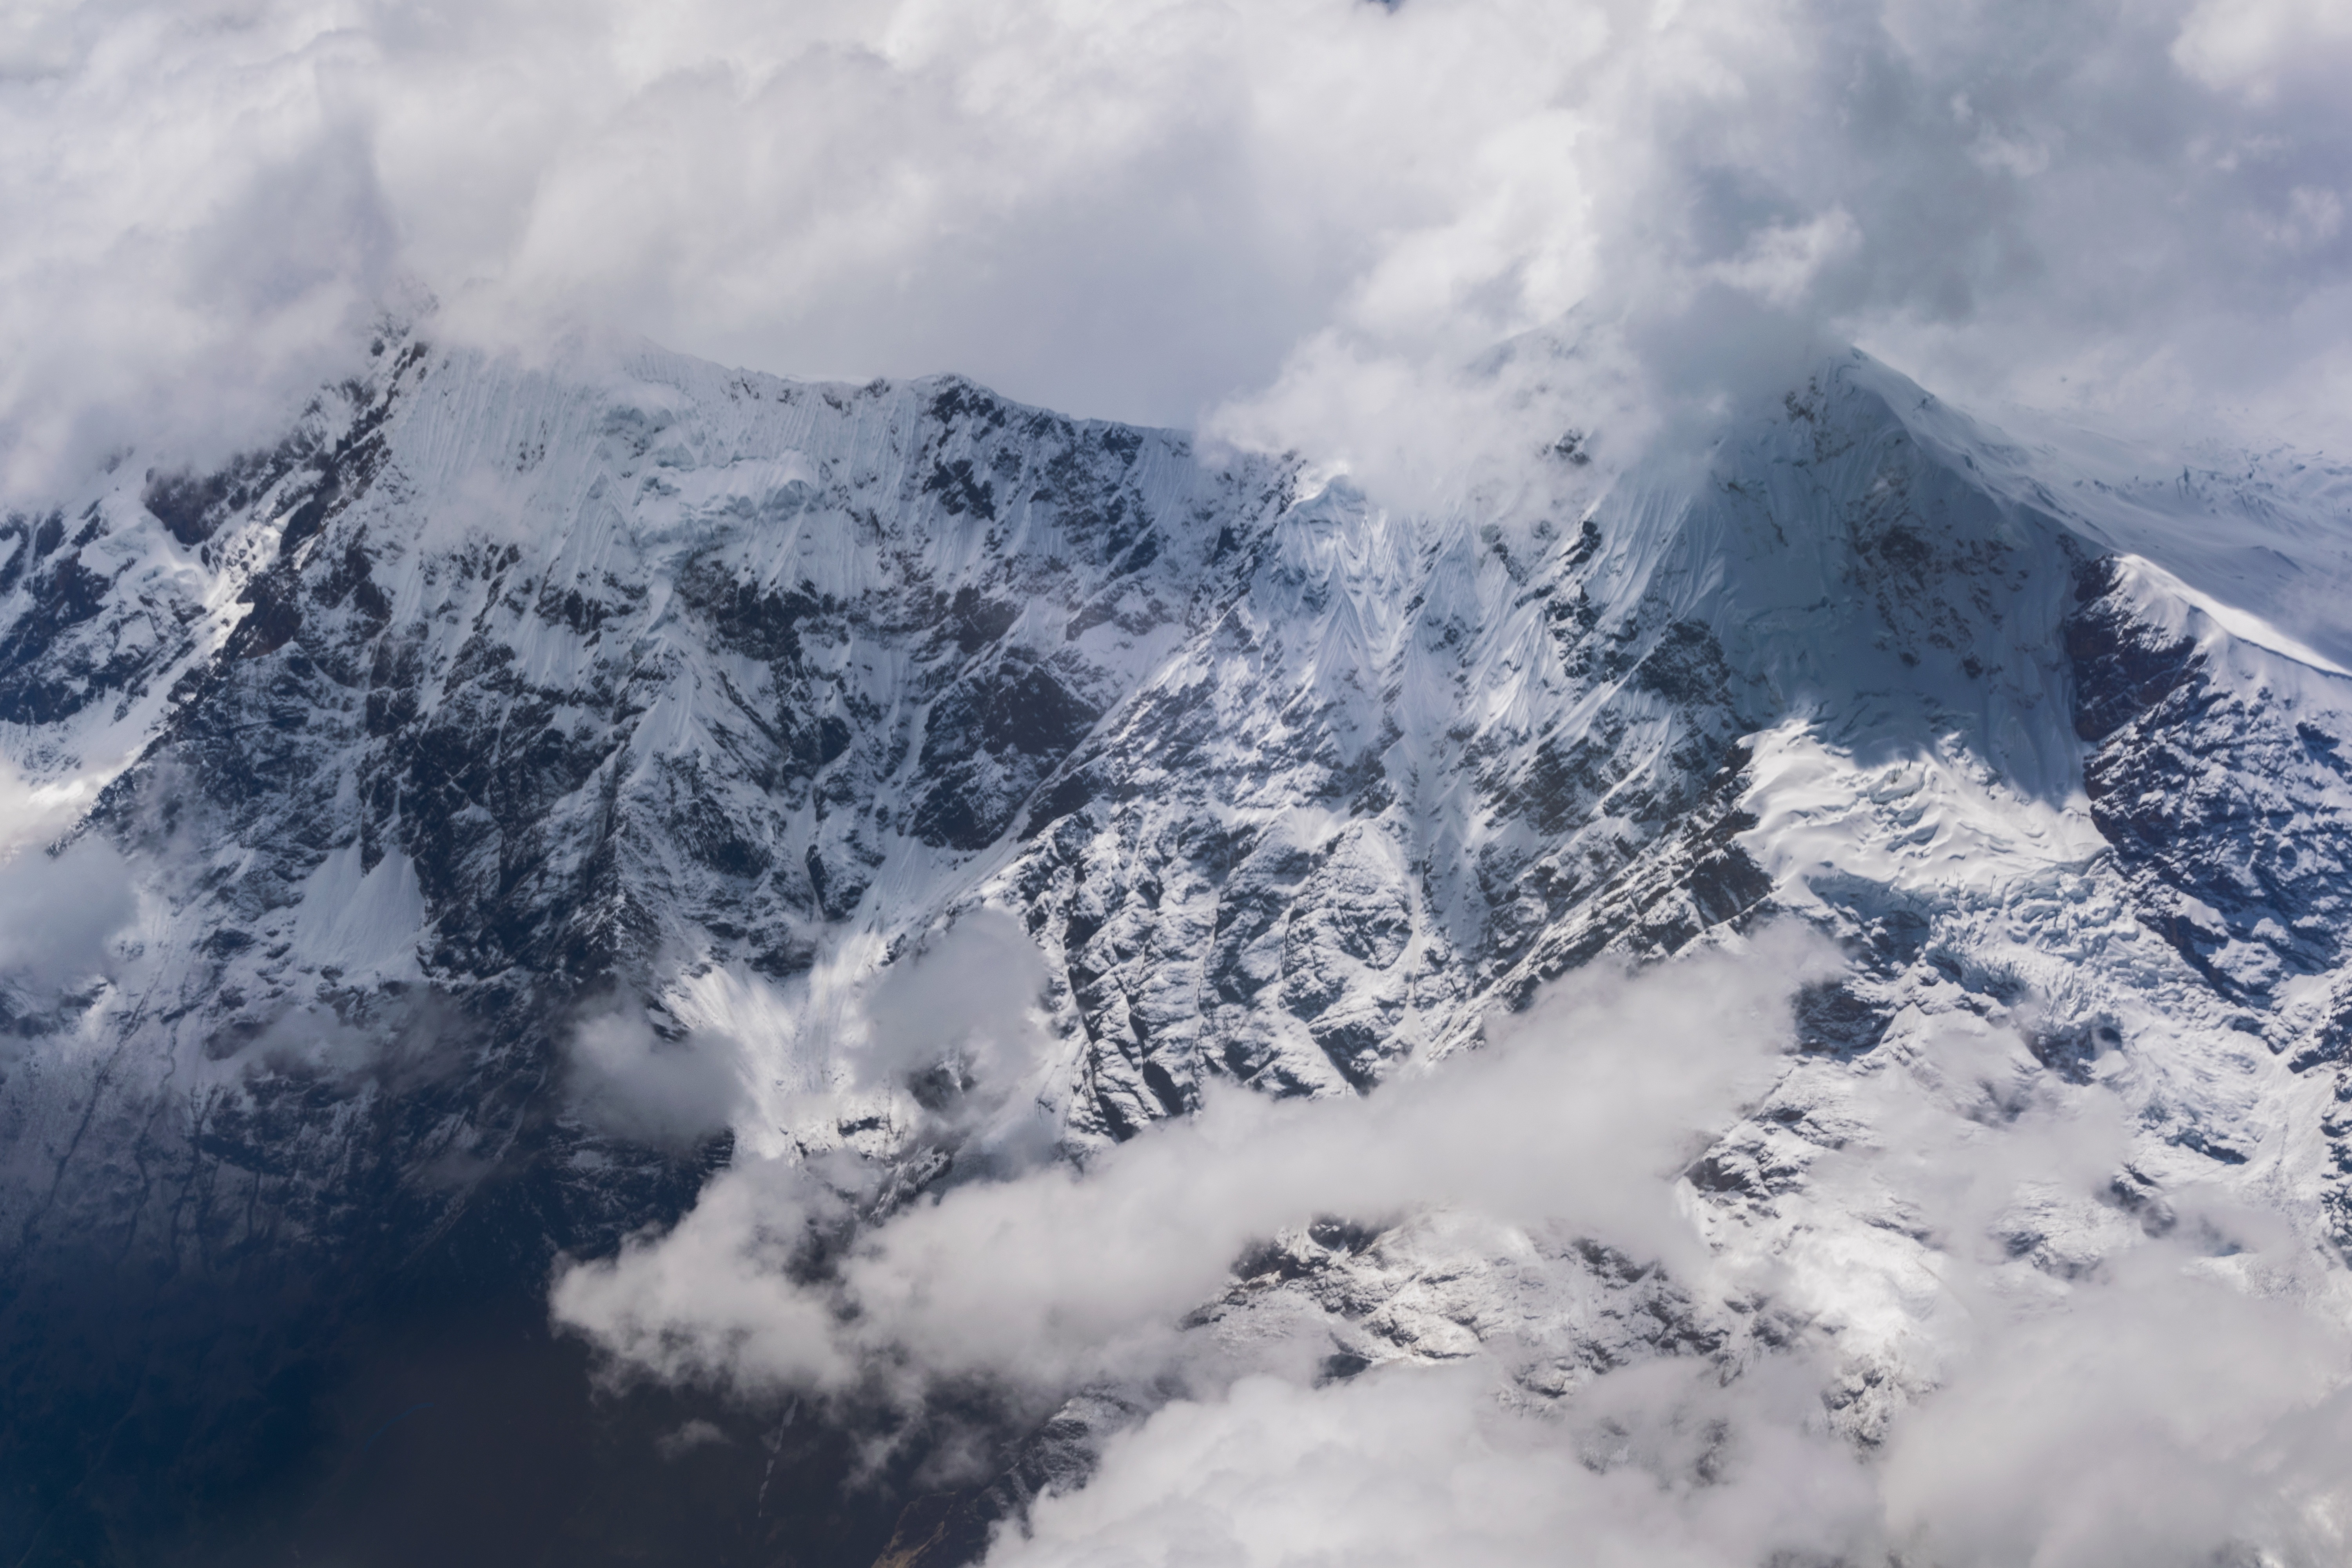
landscape, mountain, snow, winter, cloud, view, peak, mountain range, high, weather, altitude, season, ridge, summit, clouds, alps, top, piste, elevation, success, achievement, landform, geographical feature, mountainous landforms, geological phenomenon